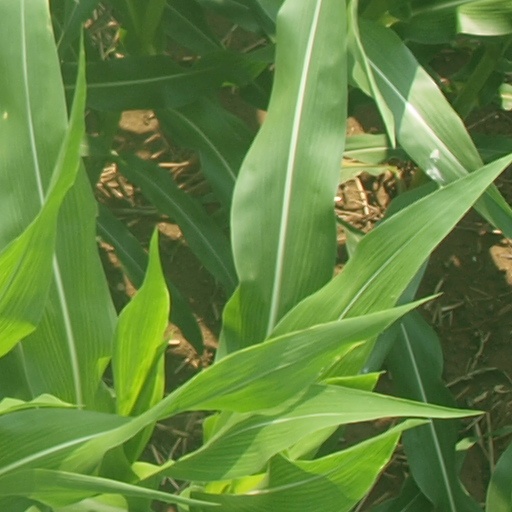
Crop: maize; corn